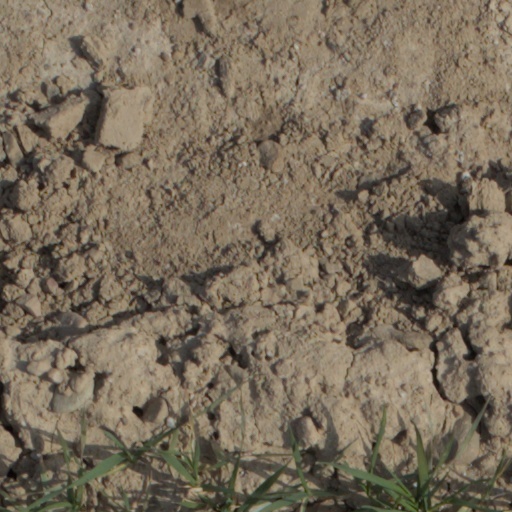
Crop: wheat